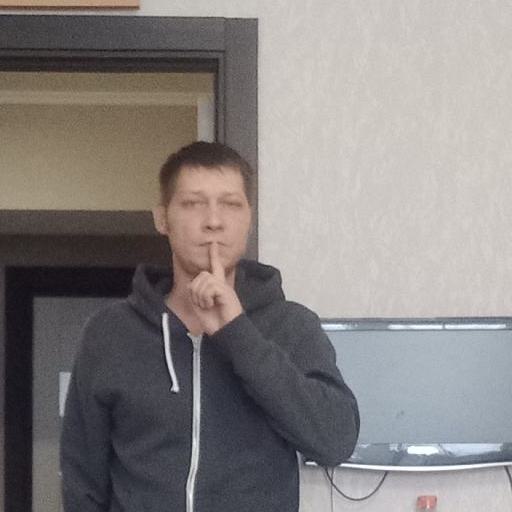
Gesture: mute